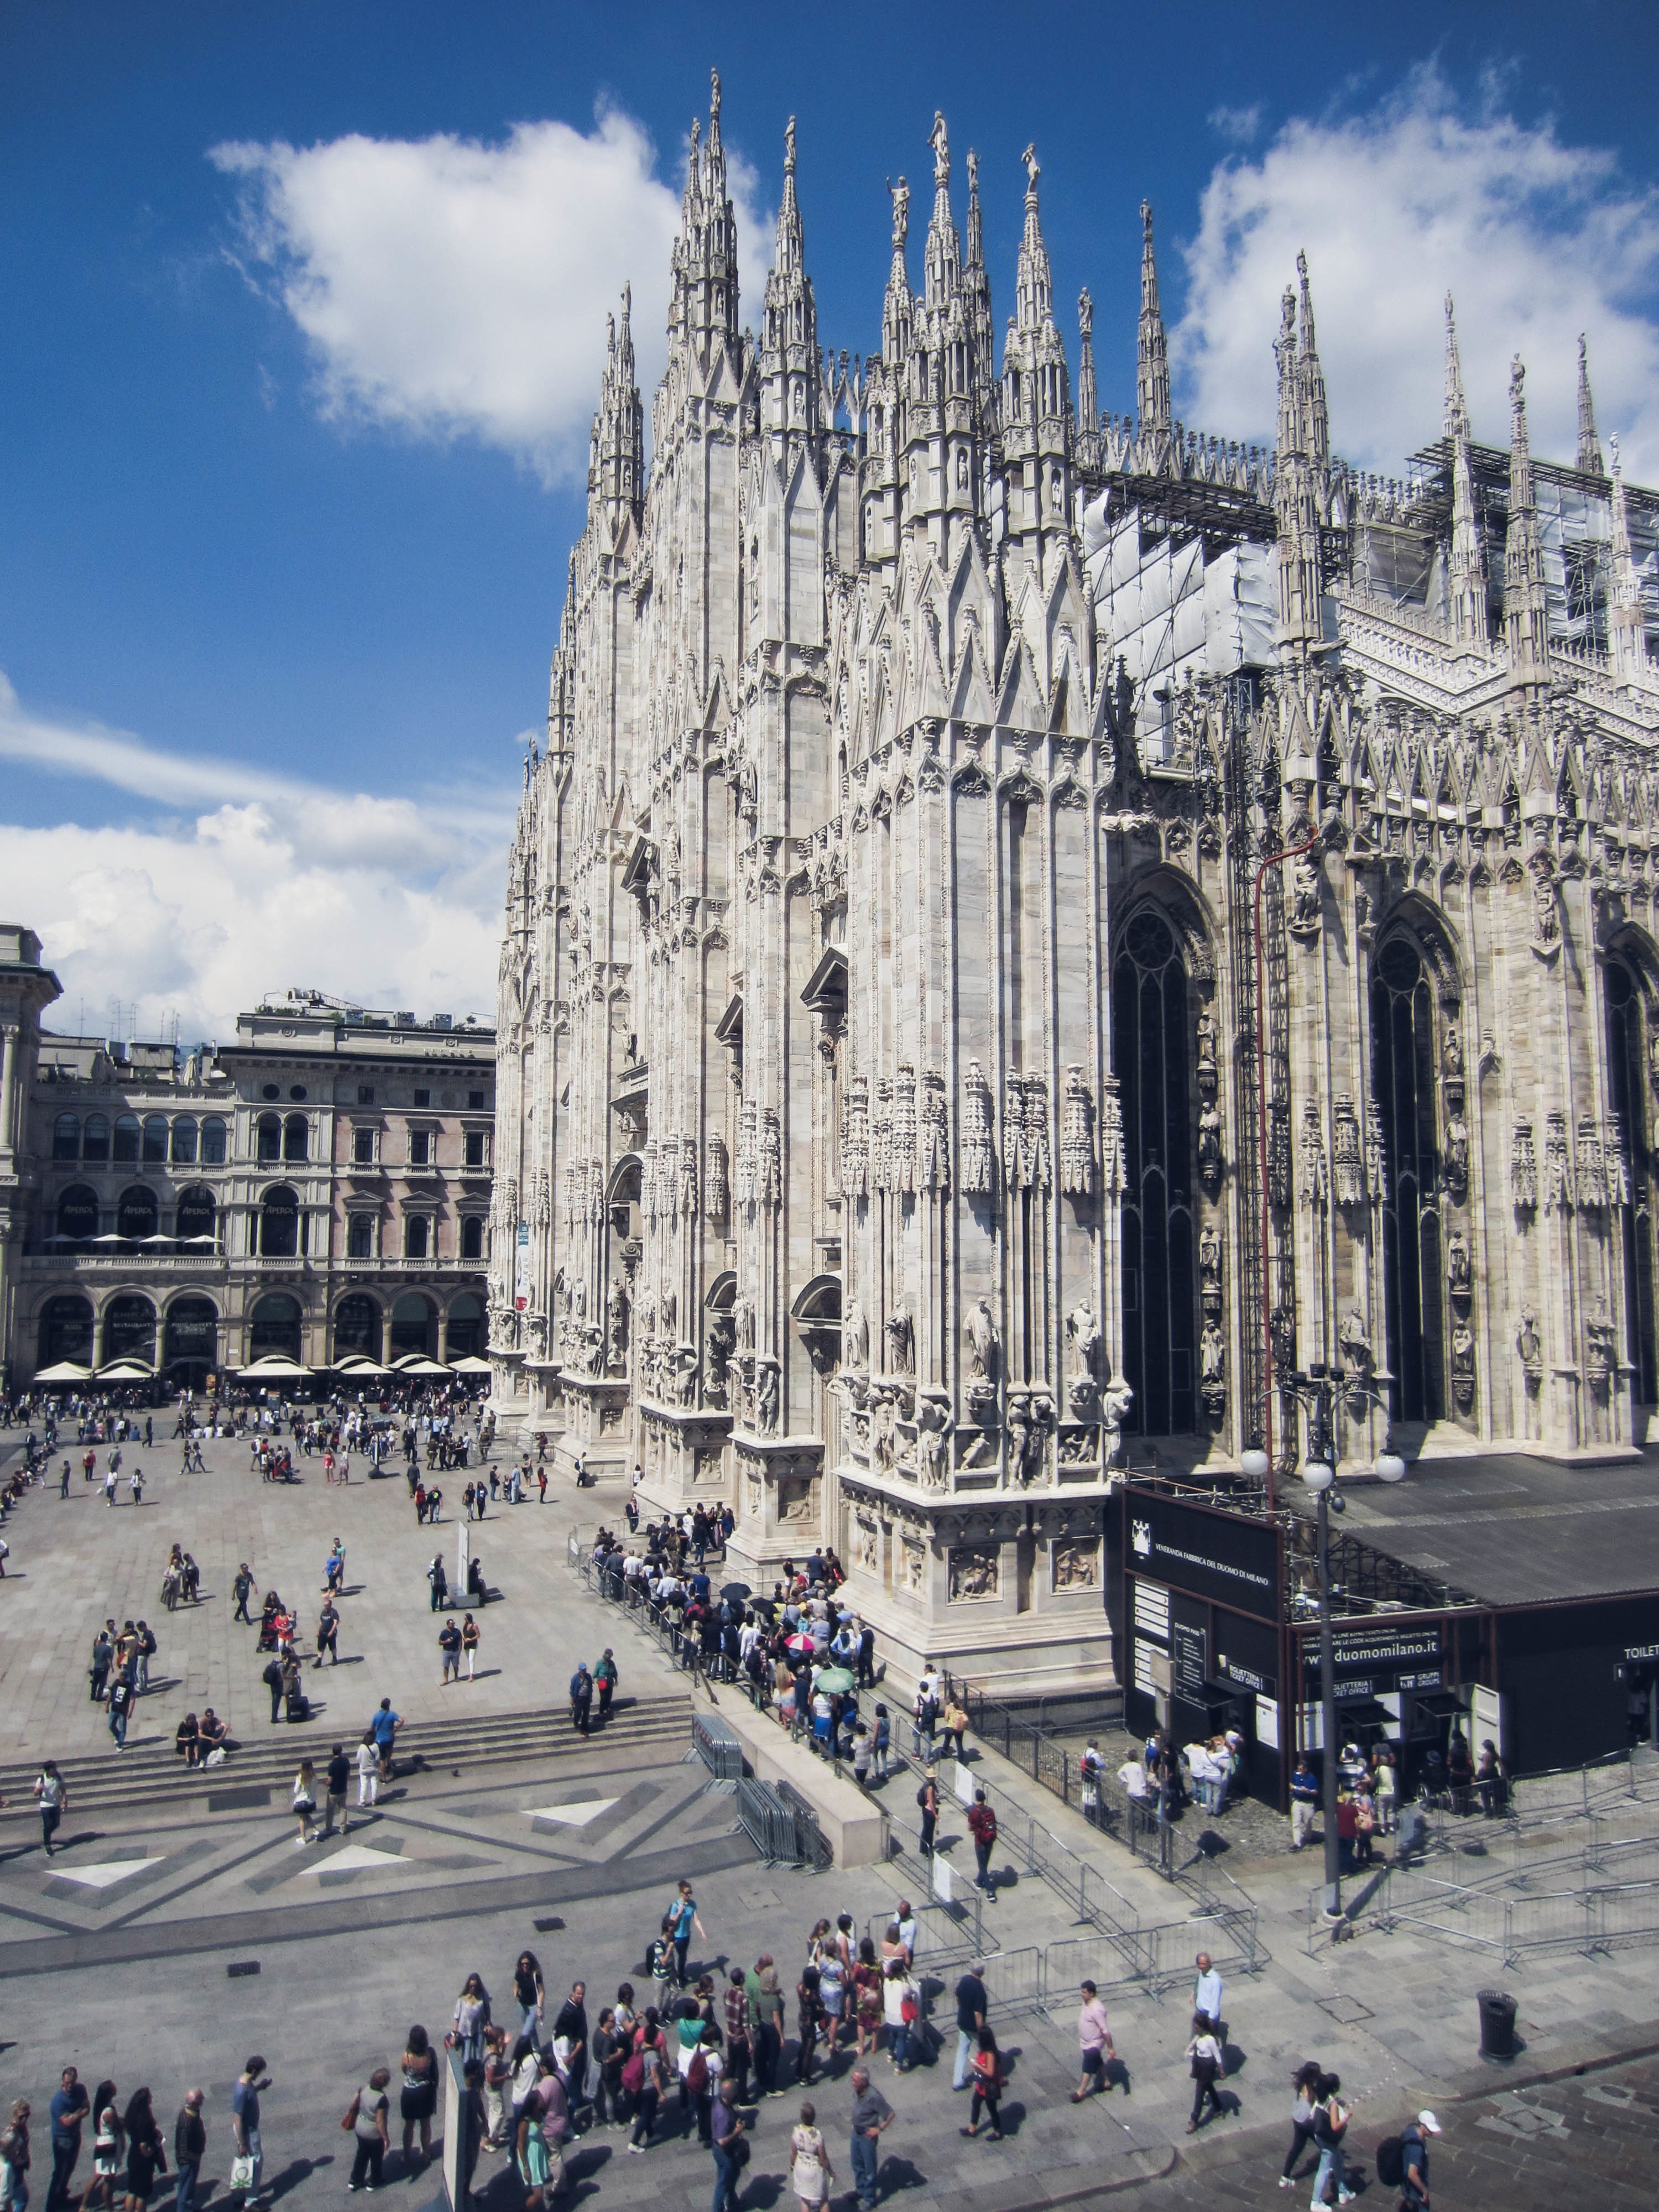
building, city, cityscape, plaza, landmark, cathedral, place of worship, town square, metropolis, tours, human settlement